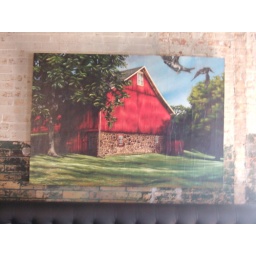
A red barn in NYC